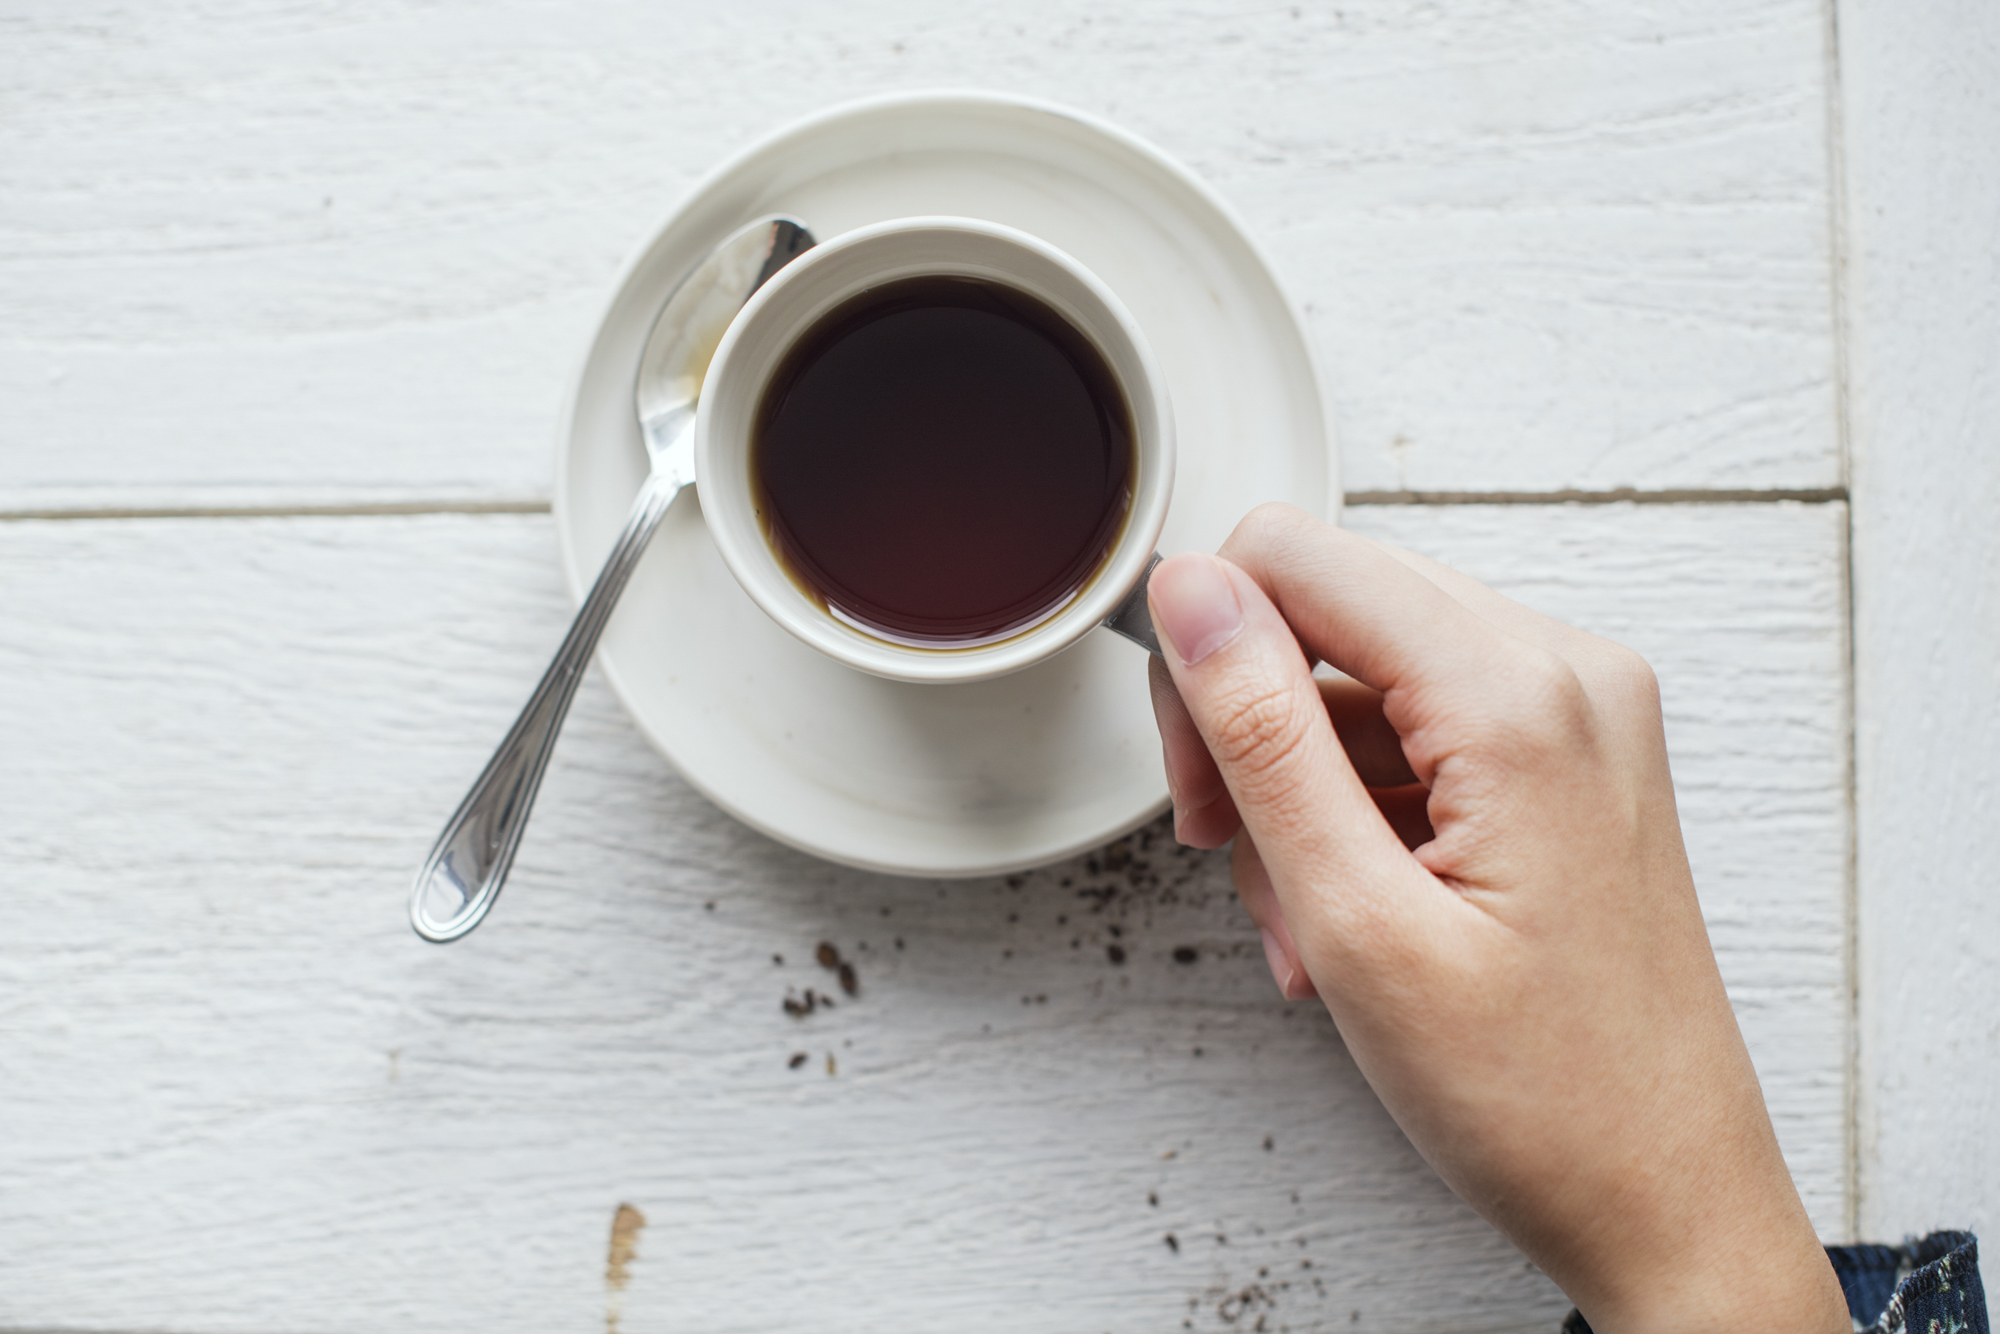
americano, barista, beverage, black coffee, break, brew, brewed, cafe, caffeine, clean, coffee, culture, cup, decoration, design, drink, drinking, enjoying, floral, fresh, hand, holding, home, house, lifestyle, mania, menu, morning, mug, name, neat, person, preparation, professional, provence, refreshing, refreshment, relax, relaxation, rest, rustic, shop, coffee cup, tableware, product design, espresso, drinkware, tea, serveware